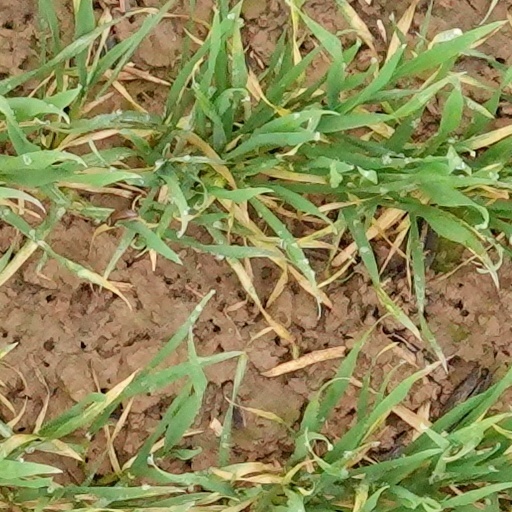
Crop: wheat